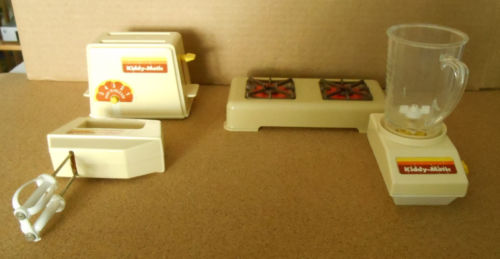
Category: toaster